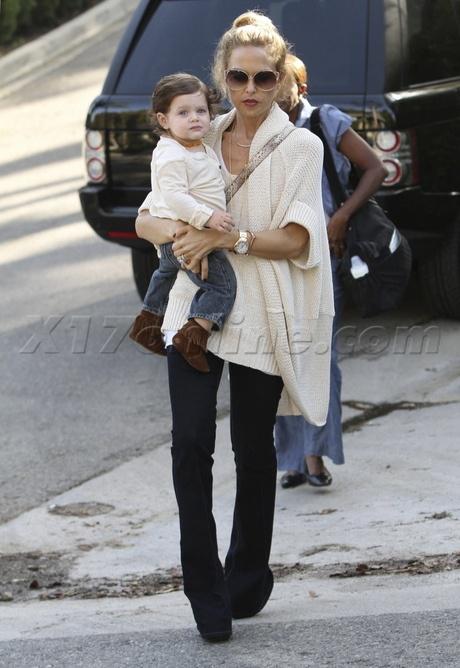
celebrity style for less all at or around $100
Relation: Subjective